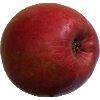
Label: Apple Crimson Snow 1